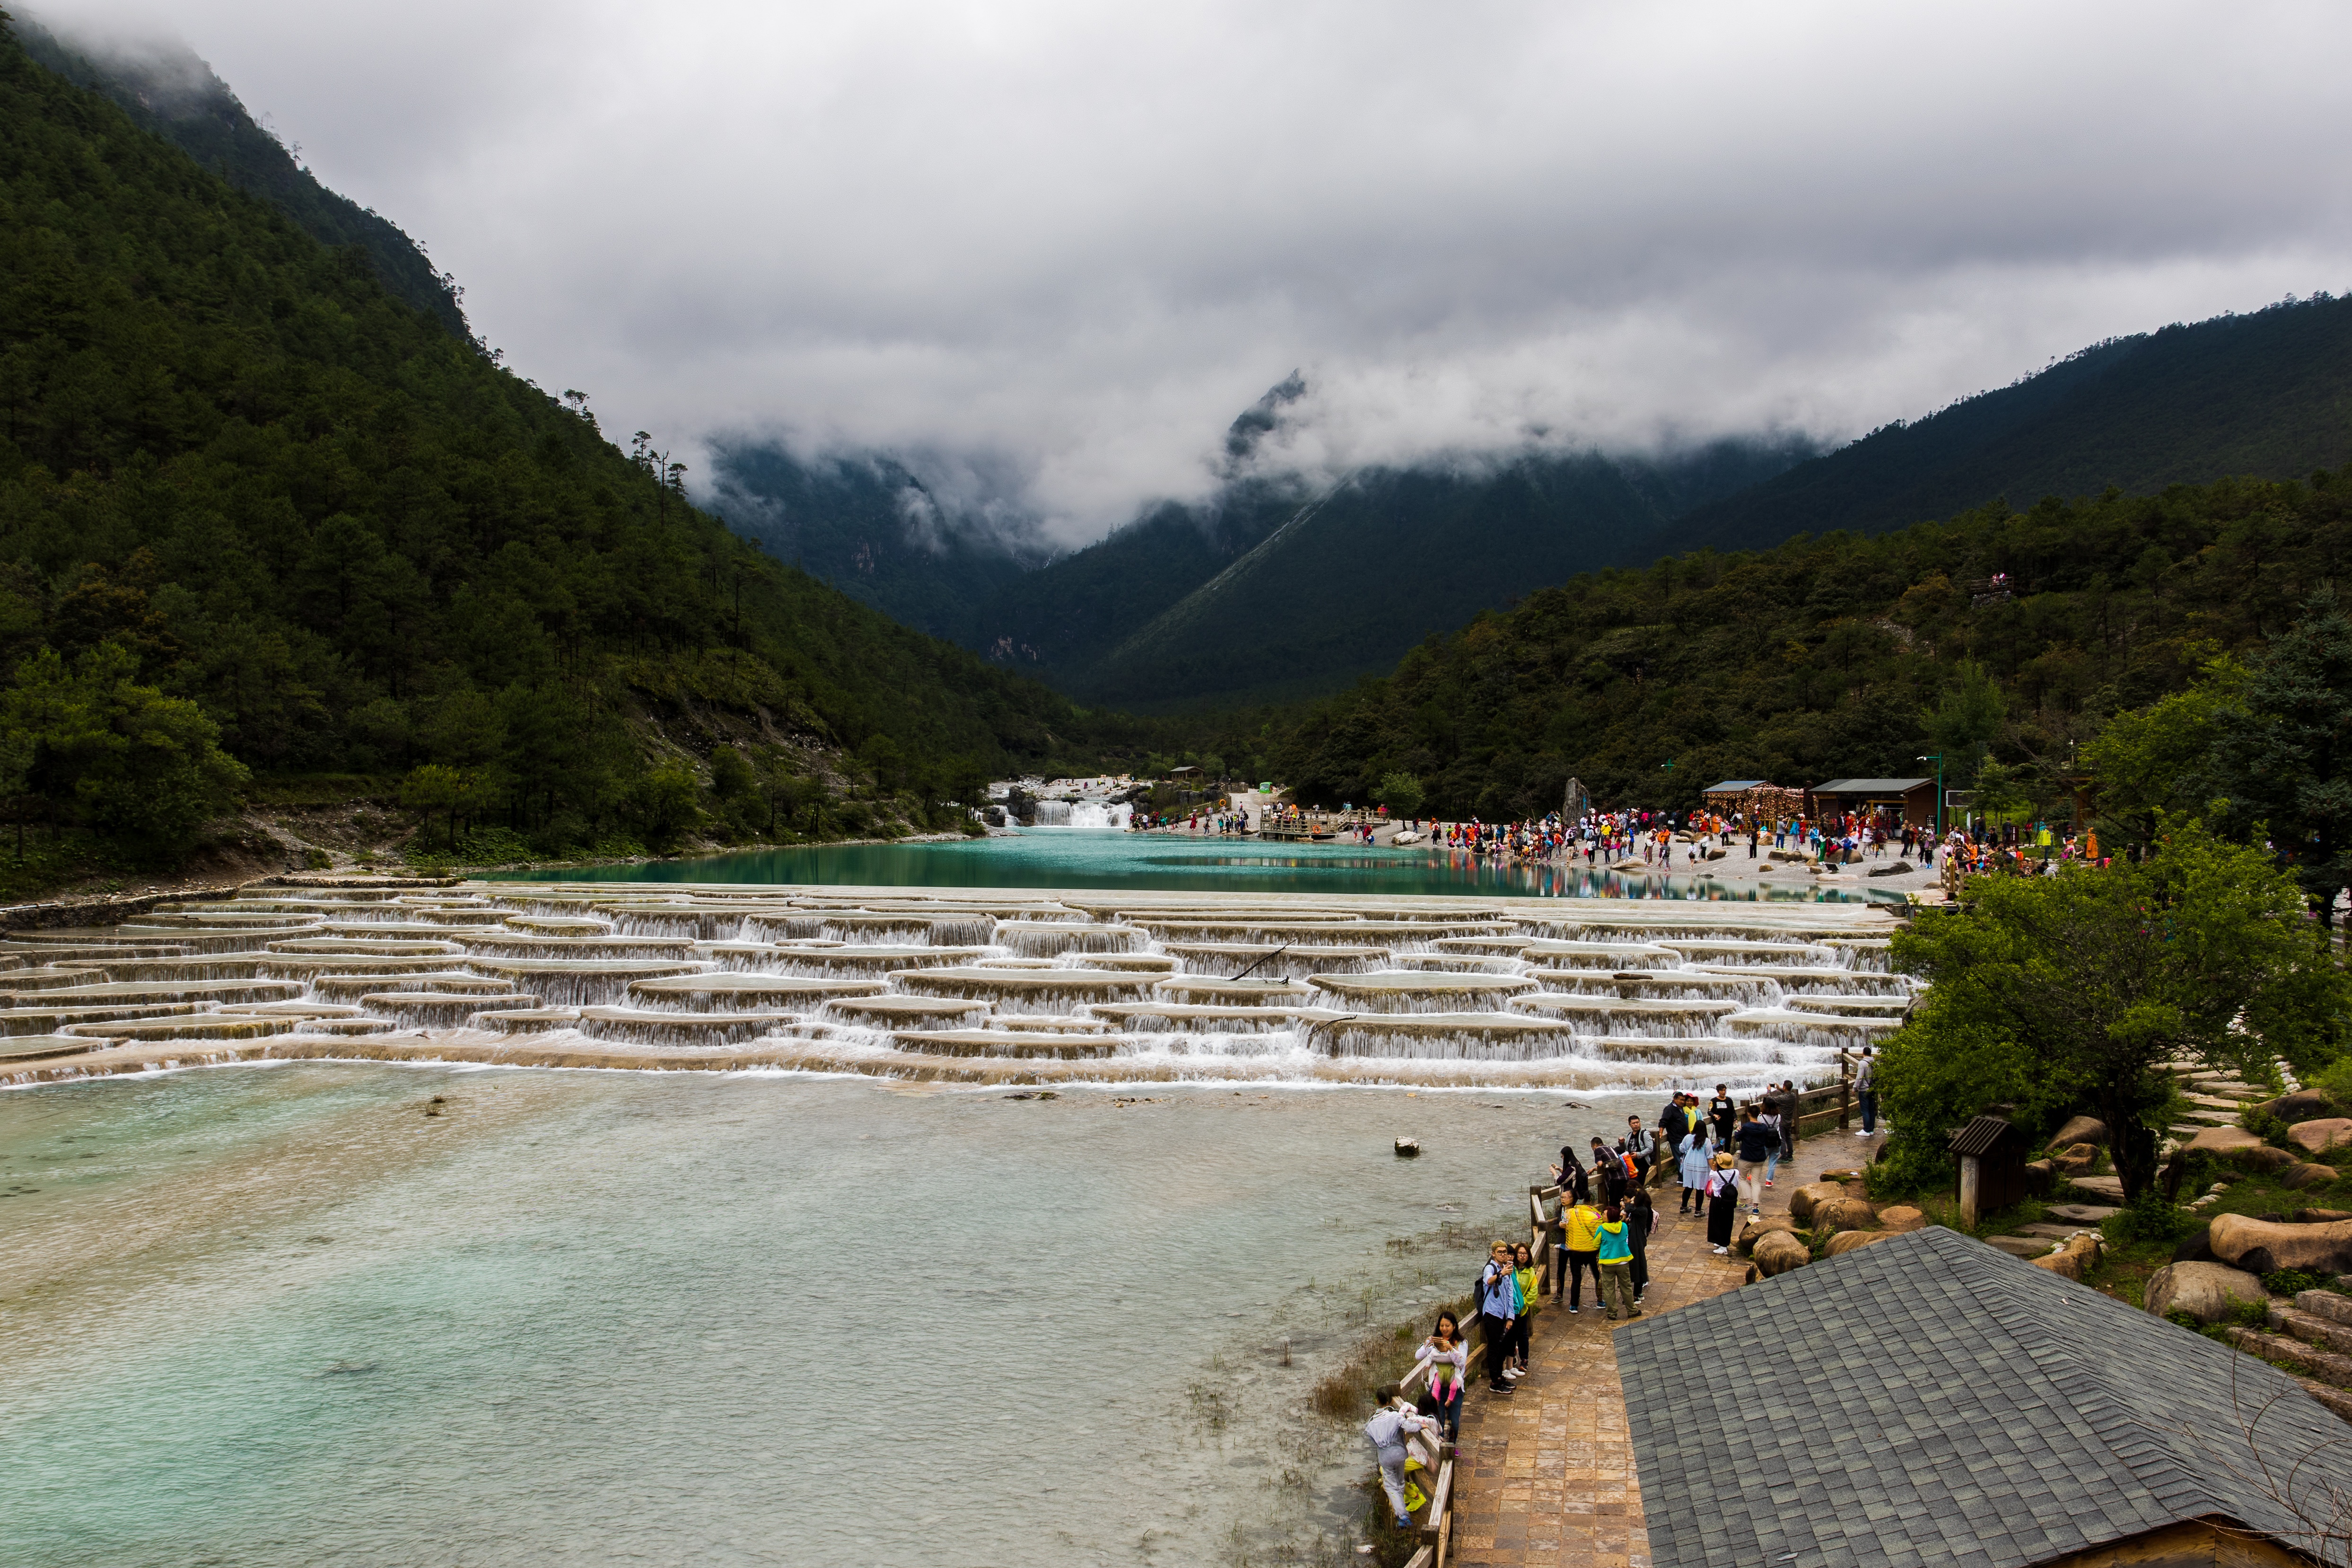
beach, landscape, sea, coast, water, mountain, lake, river, vacation, bay, reservoir, body of water, loch, landform